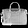
Label: Bag